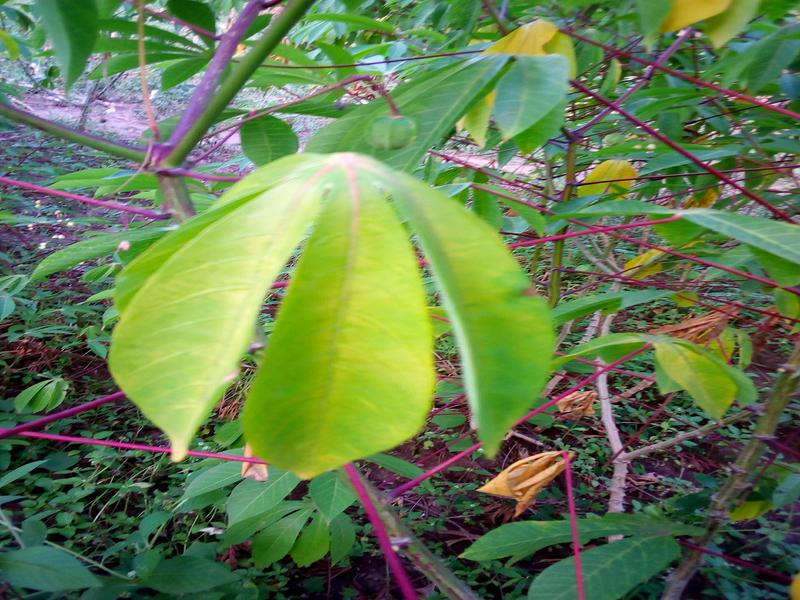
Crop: cassava
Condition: healthy